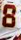
Number: 8